History of Flanders

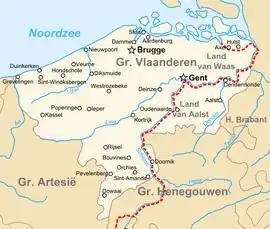
Topographic map of the county of Flanders at the end of the 14th century

The history of Flanders concerns not only the modern Dutch-speaking part of Belgium, which is now called "Flanders", but also several neighbouring territories and populations. Its historical core territory was in western Belgium between the coast and the Scheldt river.